Mir-205

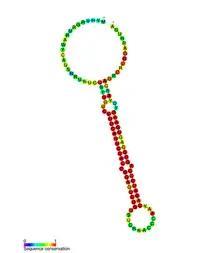
miR-205 microRNA secondary structure and sequence conservation

In molecular biology miR-205 microRNA is a short RNA molecule. MicroRNAs function to regulate the expression levels of other genes by several mechanisms. They are involved in numerous cellular processes, including development, proliferation, and apoptosis. Currently, it is believed that miRNAs elicit their effect by silencing the expression of target genes.